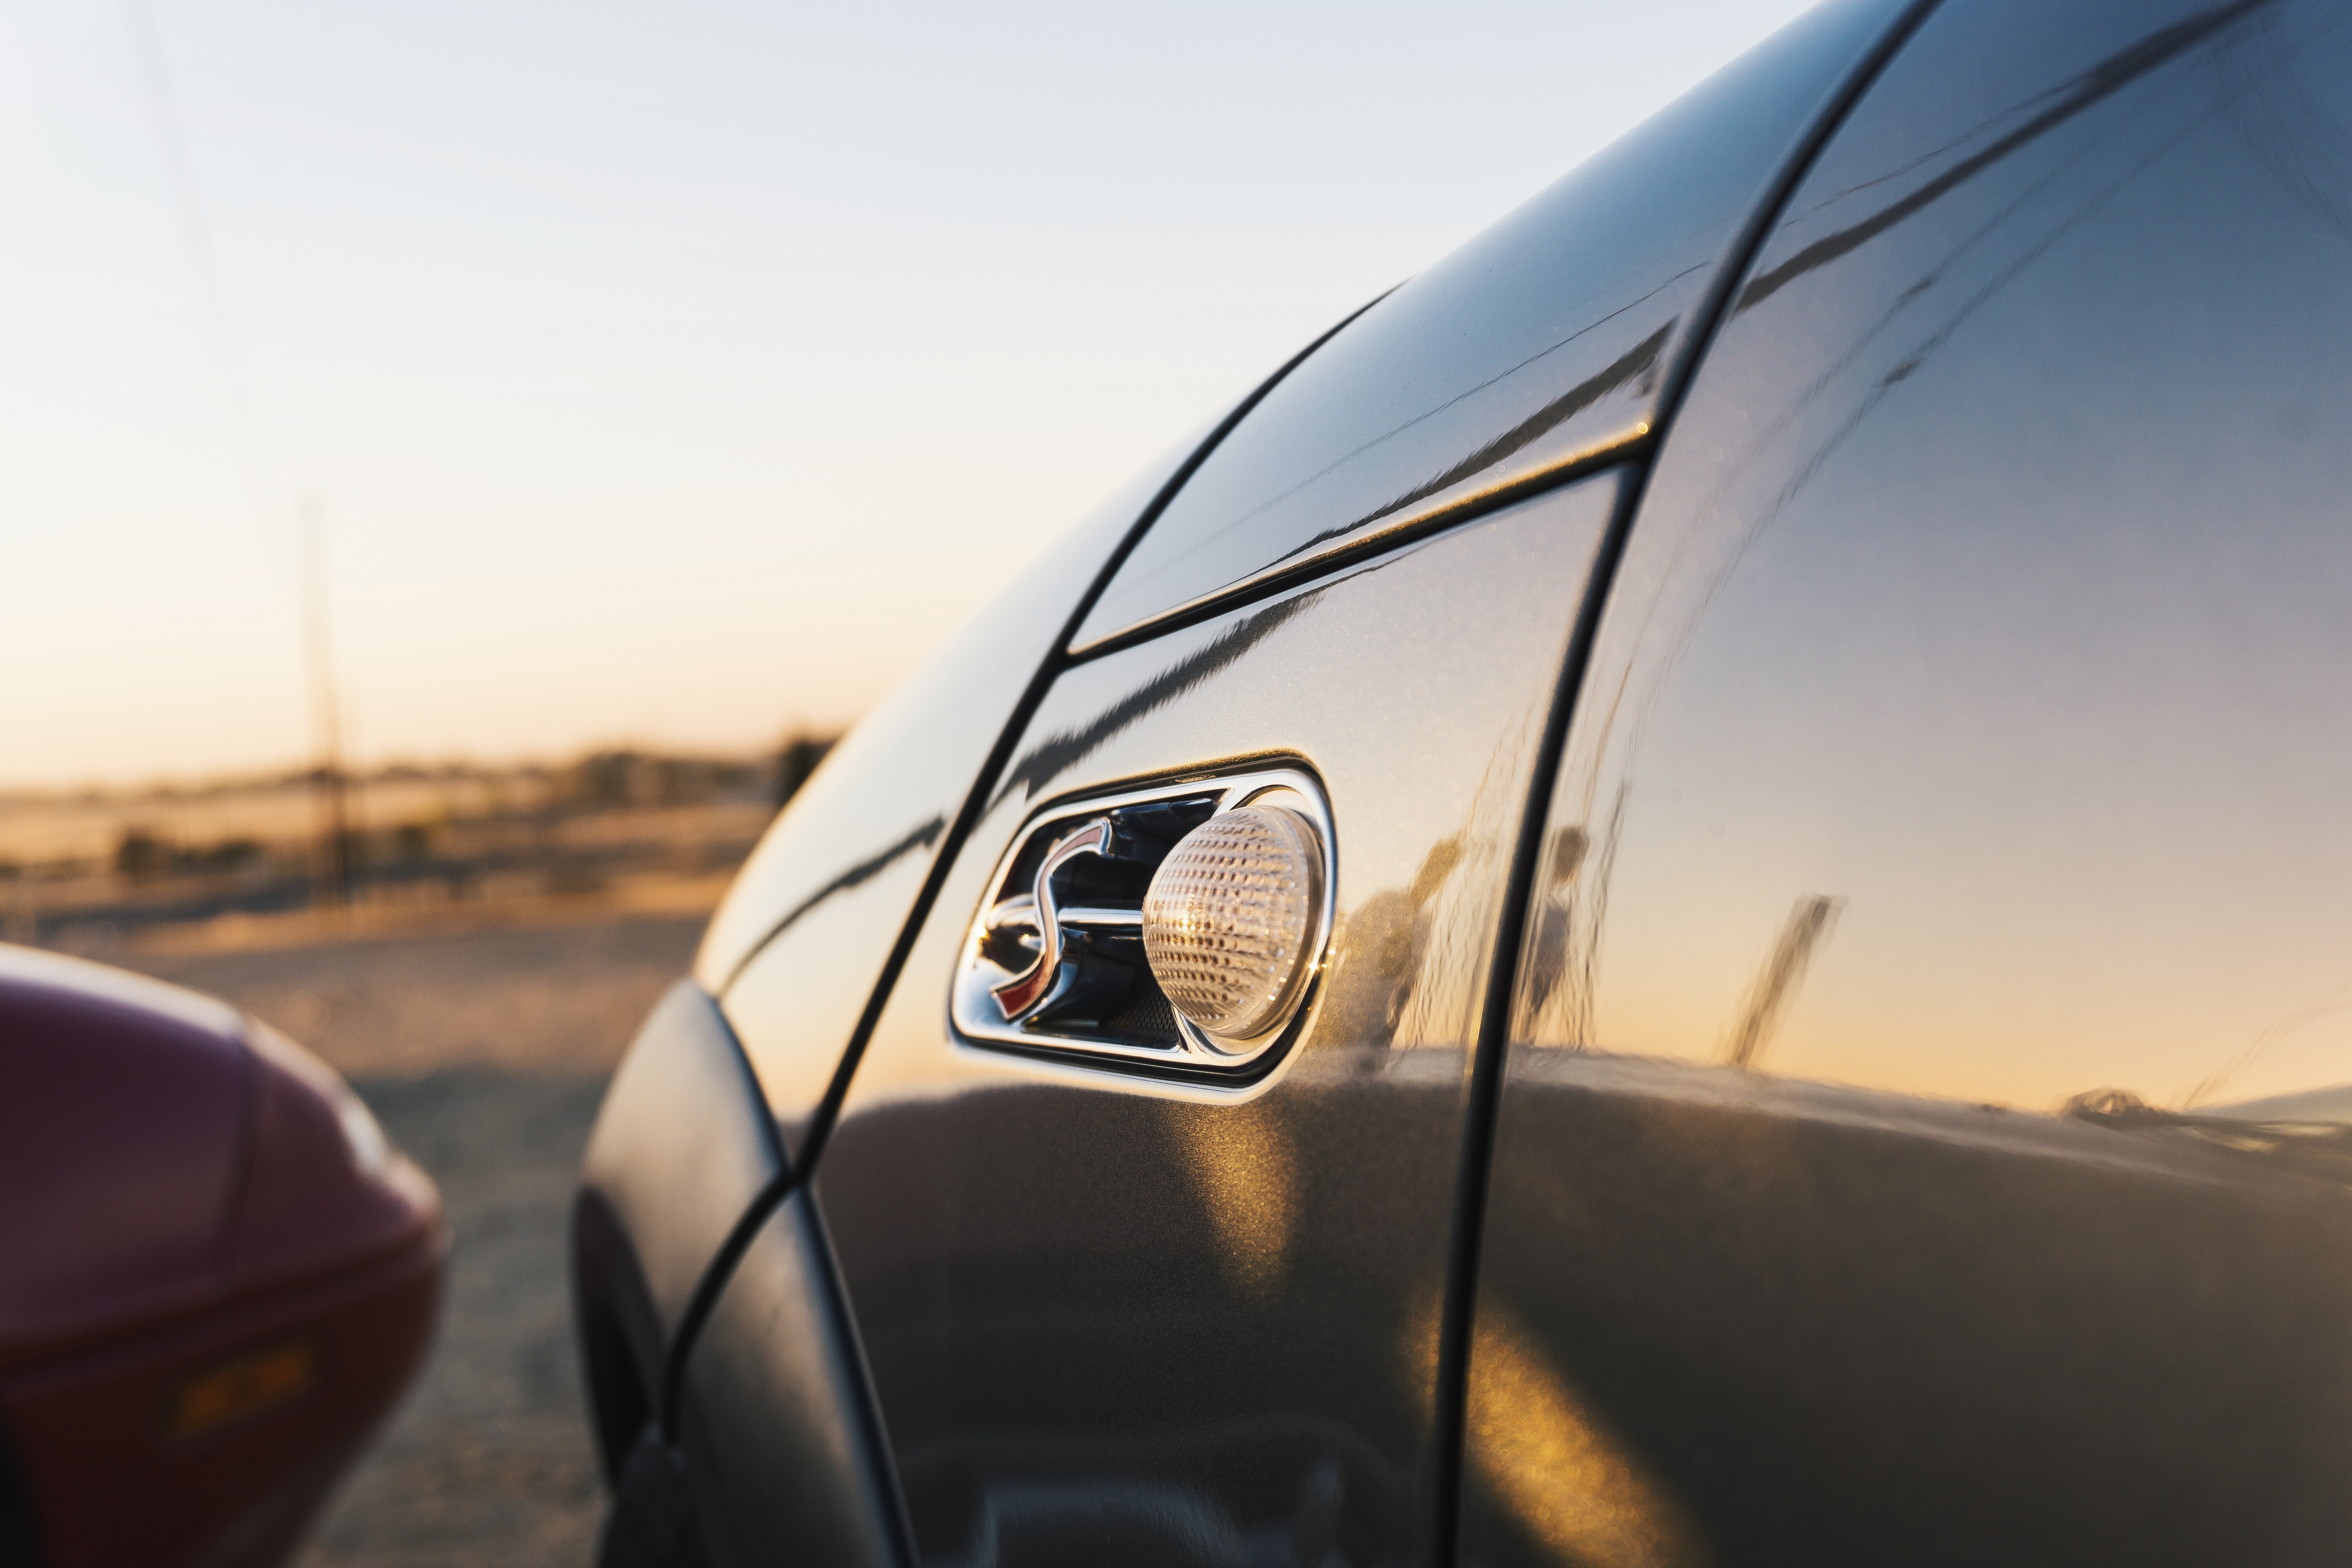
car, wheel, driving, vehicle, supercar, automobile make, automotive exterior, automotive design